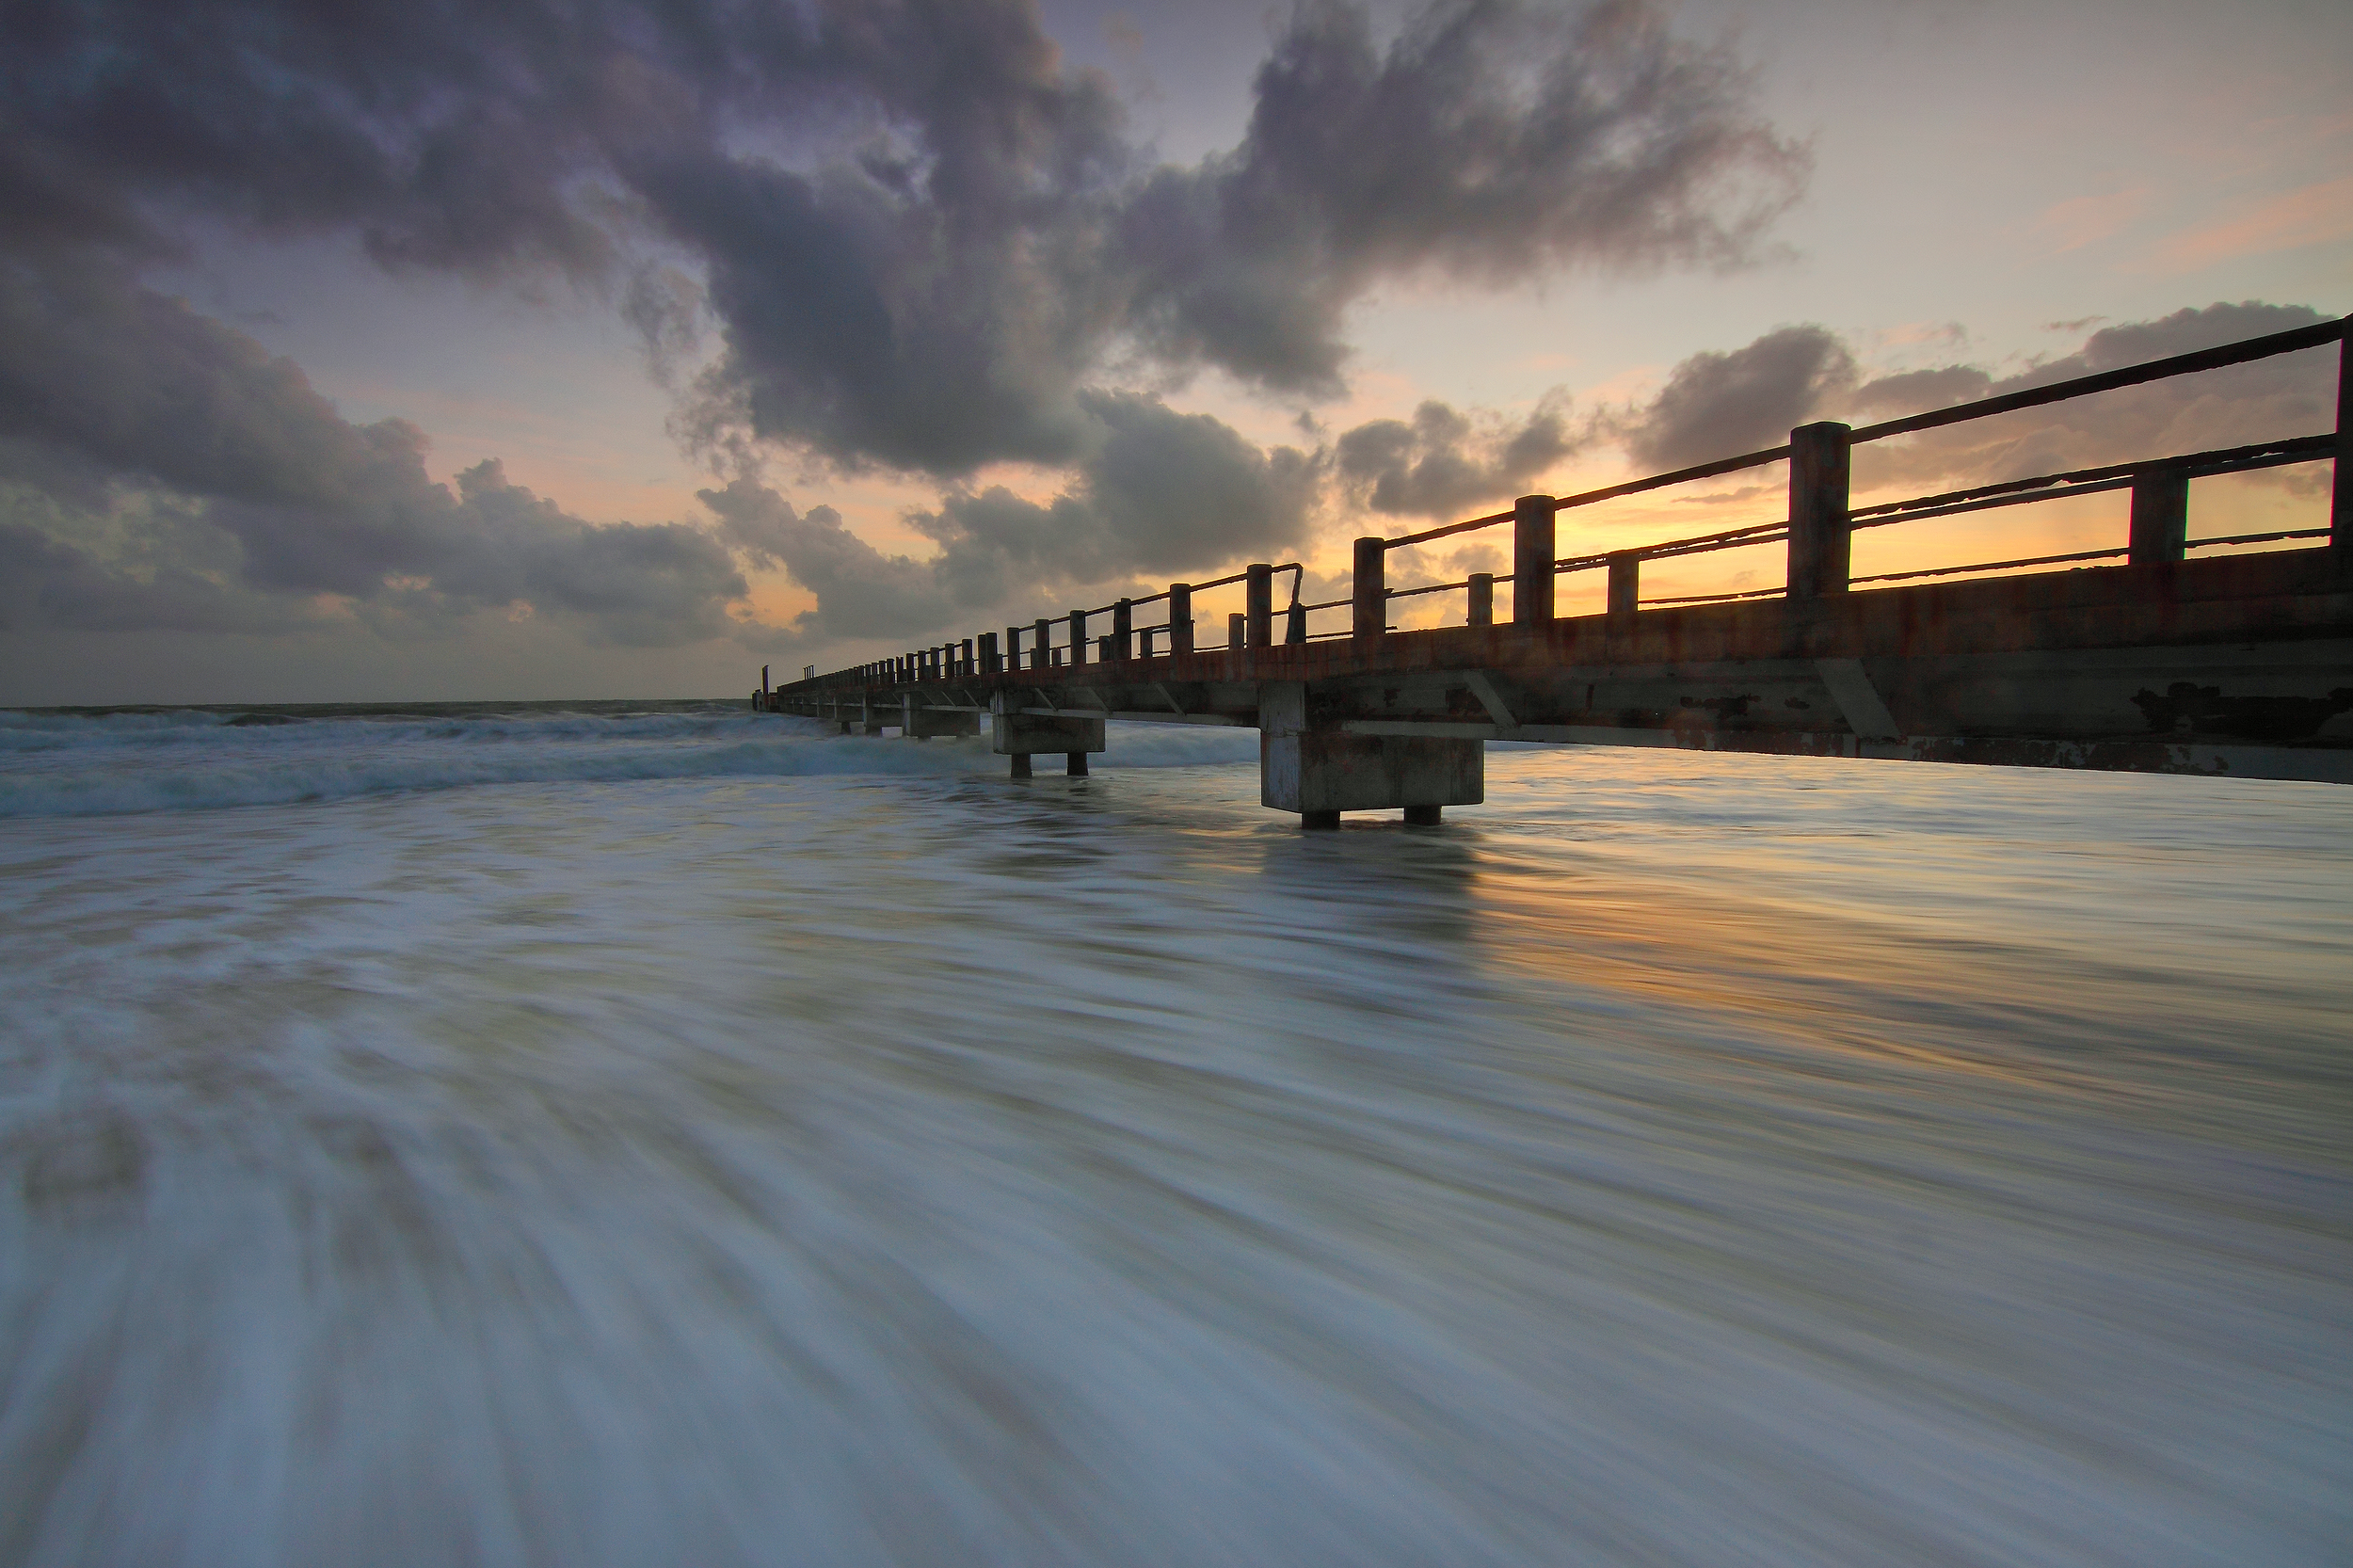
beach, sea, coast, water, ocean, horizon, cloud, sky, boardwalk, sunrise, sunset, morning, shore, wave, dawn, pier, river, walkway, dusk, evening, reflection, seascape, seashore, outdoors